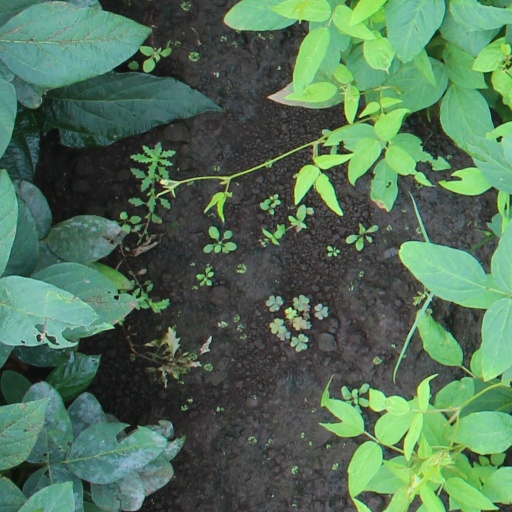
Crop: soybean